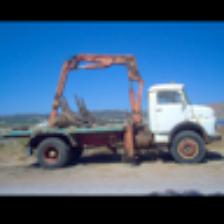
Label: NonHuman